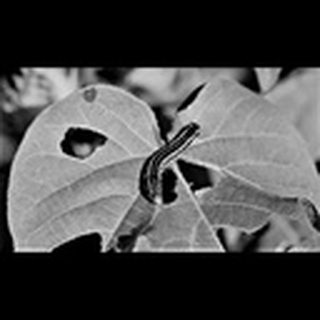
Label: cotton_army_worm